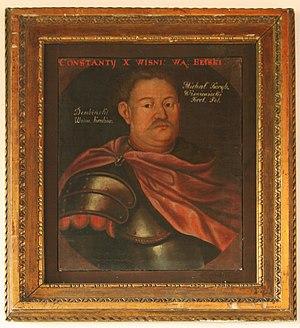
Konstanty Krzysztof Wiśniowiecki, prince de la famille Wiśniowiecki, voïvode de Bracław et de Belz